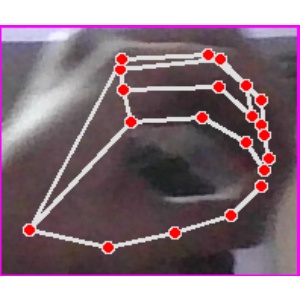
अक्षर: ठ